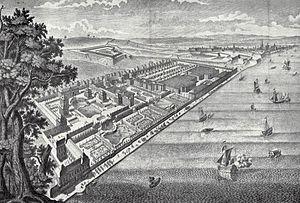
La famille des comtes de Schönborn est une dynastie de la Haute noblesse du Saint-Empire romain germanique, dont plusieurs représentants ont exercé des fonctions religieuses éminentes à l'époque moderne. Elle bénéficiait dès 1701 d'une immédiateté impériale dans le comté de Wiesentheid.